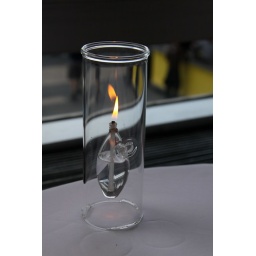
An oil lamp on our table at the Skylon restaurant in the Royal Festival Hall.